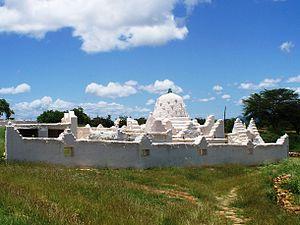
Cet article recense les sites inscrits au patrimoine mondial en Éthiopie.